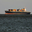
Label: ship